Natalia Gudina

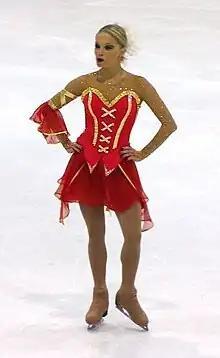
Gudina in 2004

Natalia Gudina (born 11 November 1977) is an Israeli former competitive ice dancer. Representing Israel with husband Alexei Beletski, she placed as high as 14th at the World Championships, as high as 9th at the European Championships, and competed at the Winter Olympics. She represented Ukraine with her previous partner, Vitali Kurkudym, and won the 1996 World Junior bronze medal.